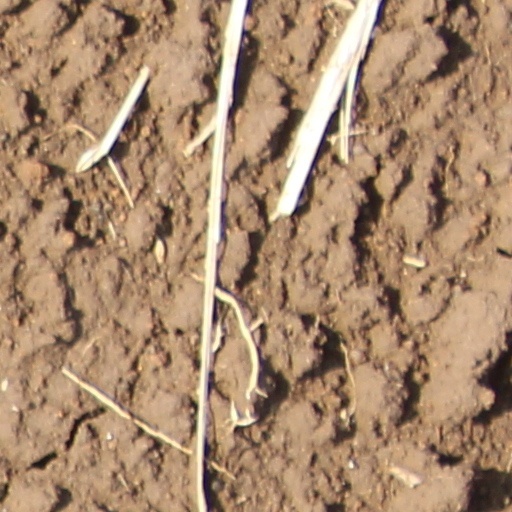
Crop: wheat